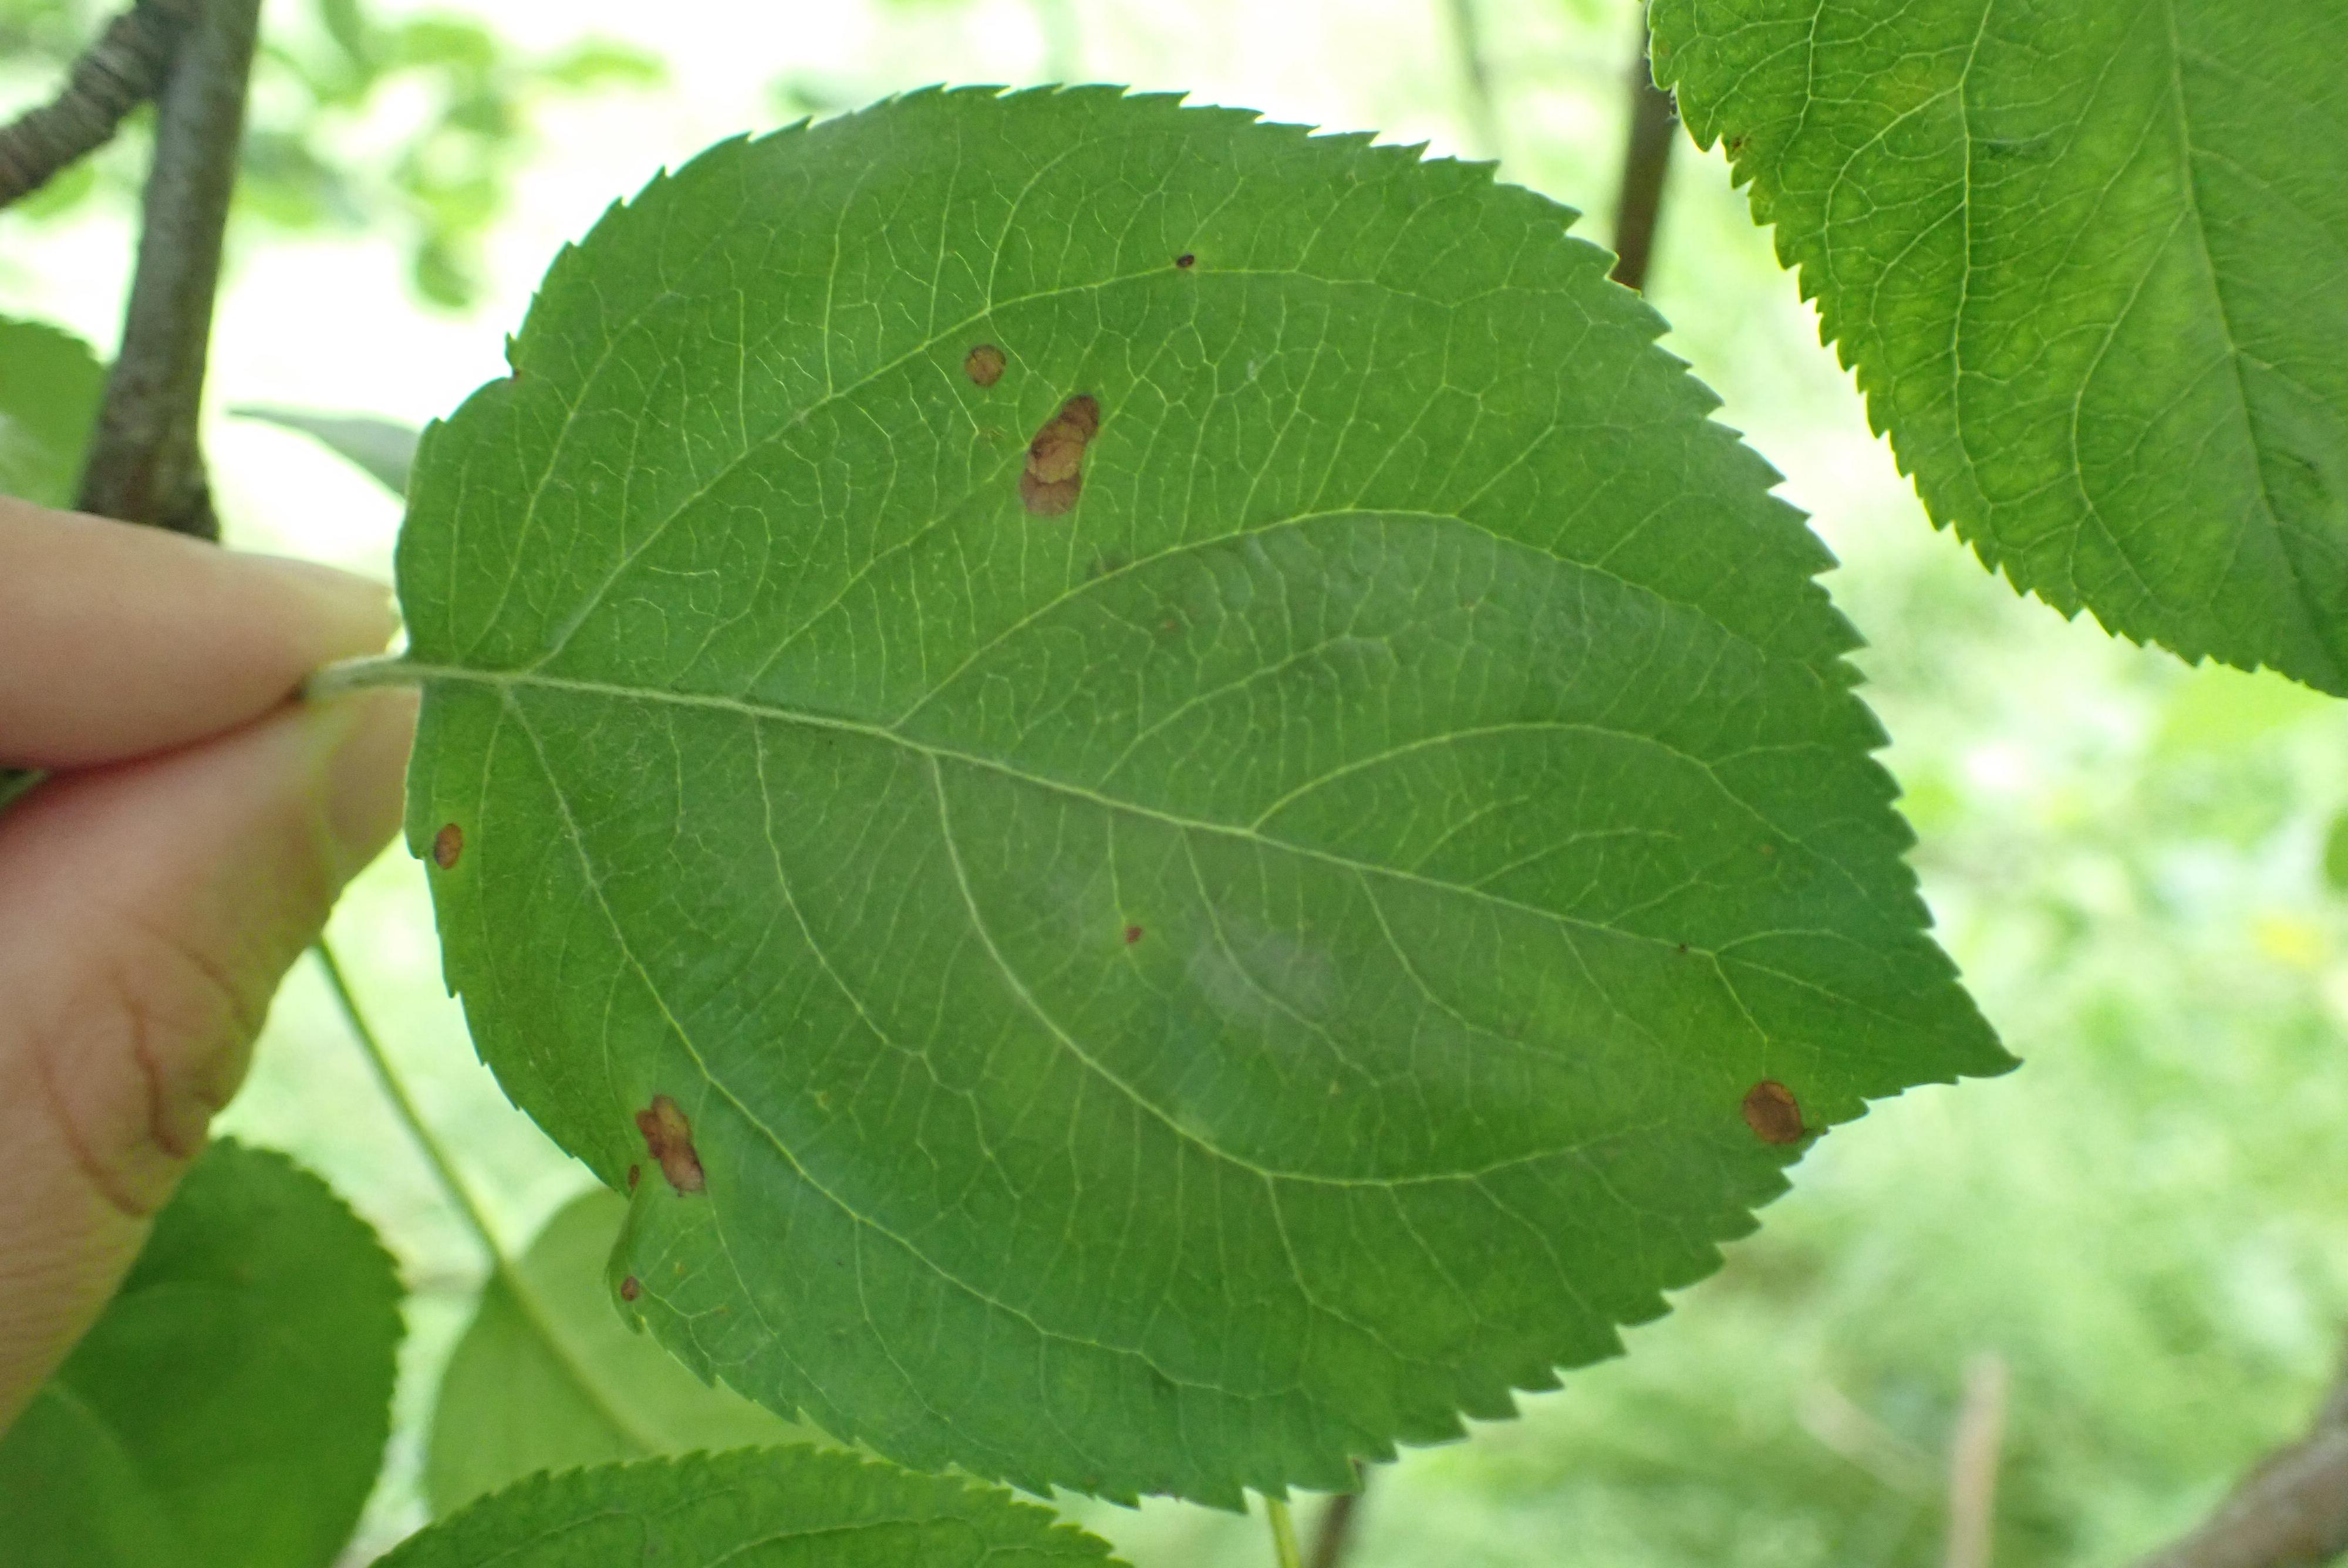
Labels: frog_eye_leaf_spot